Sam Champion

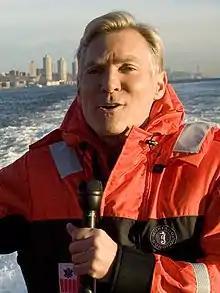
Champion with the U.S. Coast Guard after Hurricane Sandy in October 2012

Samuel James Champion (born August 13, 1961) is an American weather anchor with WABC-TV and "Good Morning America". He formerly co-anchored "AMHQ: America's Morning Headquarters" and "23.5 Degrees With Sam Champion" on The Weather Channel.